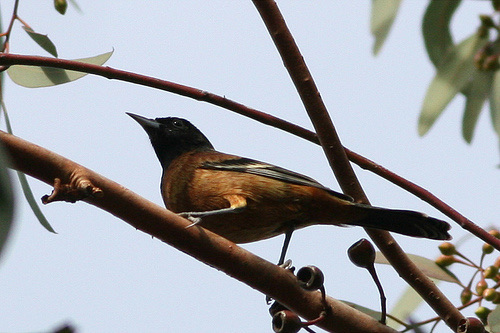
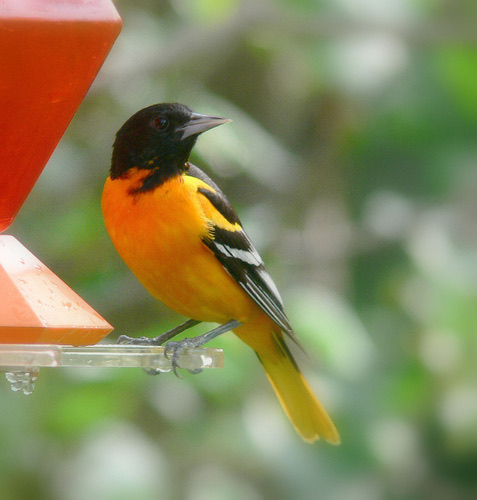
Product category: misc
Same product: yes